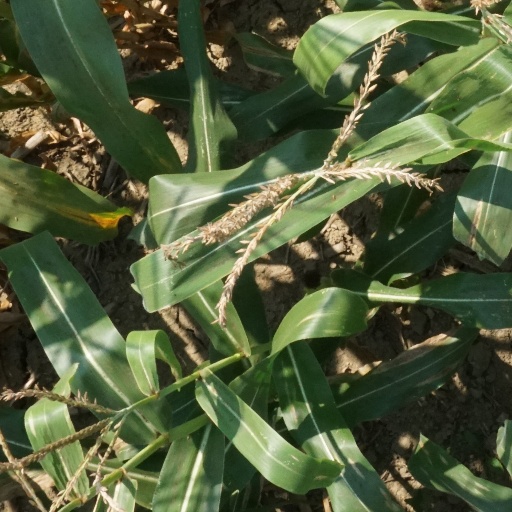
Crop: maize; corn